Ronetti Roman

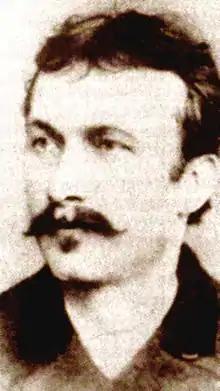
Ronetti Roman around 1870

Ronetti Roman (sometimes given as Moise Ronetti-Roman; born Aron Blumenfeld; 1847–January 7, 1908) was an Austrian-born Romanian playwright and poet. Likely a native of Galicia, he settled permanently in Romania in the mid-1870s. Across the ensuing three decades, he made a name for himself as a polemical journalist, also writing poetry and satire, and concerning himself with the status of the country's Jews. His chief literary contribution was the 1900 play "Manasse", which explores the intergenerational conflict between older, devout, tradition-bound Jews and their more secular, modern, assimilated descendants. While very successful with audiences, the play also drew fire from nationalist circles that took to the streets to block its staging on two separate occasions.